Zeewolf

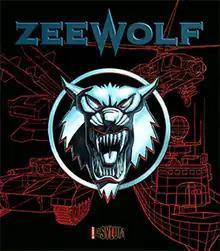
"Zeewolf" cover art

Zeewolf is a single-player 3D shoot 'em up computer game released for the Amiga platform in November 1994 by Binary Asylum. A Sega Mega Drive version was planned but never released. The player is tasked with flying a helicopter gunship over 32 combat missions.